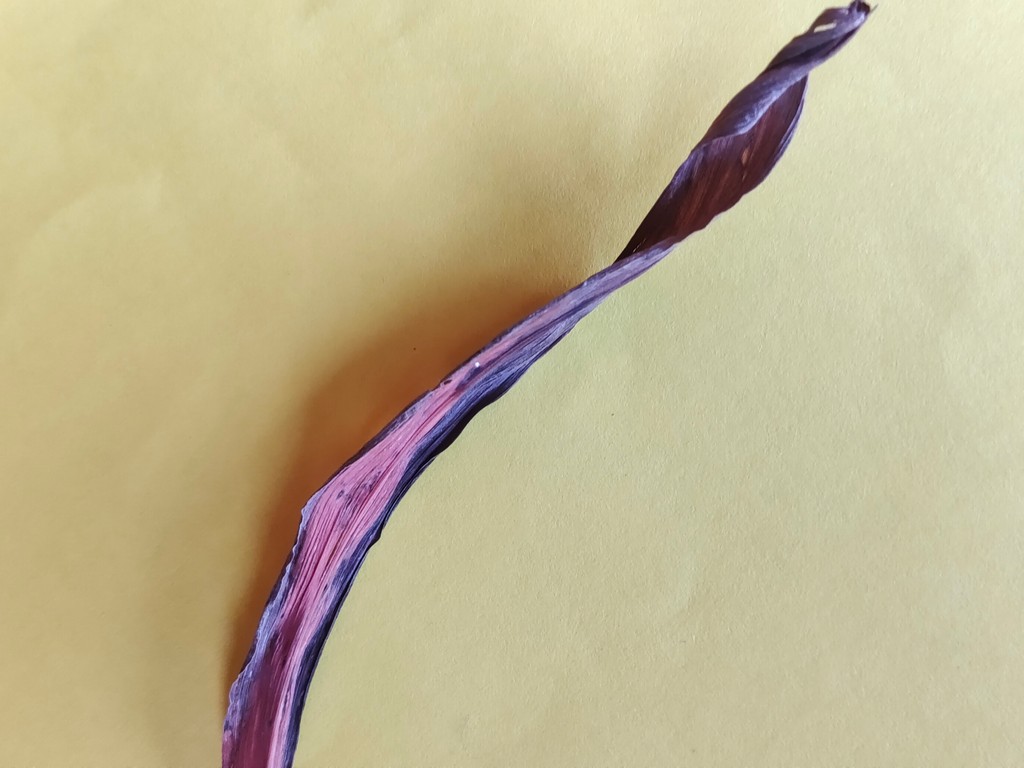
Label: Dried